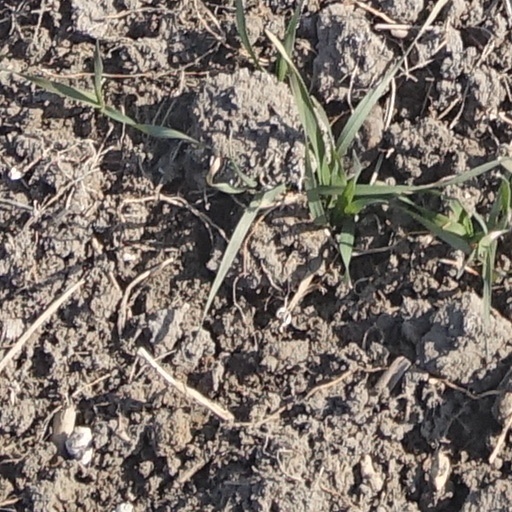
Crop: wheat